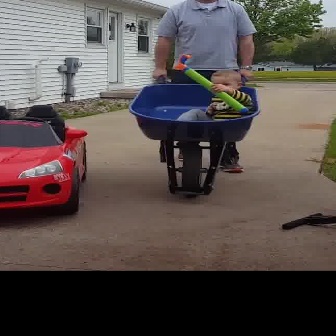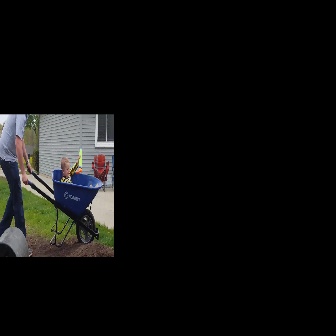
  Please identify the target specified by the bounding box [127,68,259,199] in the first image and locate it in the second image. Return the coordinates in [x_min,y_min,x_max,y_max] format.
Answer: [21,166,102,247]